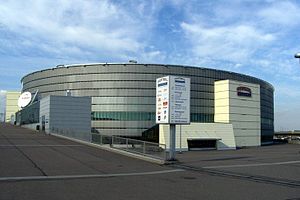
Hartwall Arena
Hartwall Arena.
Hartwall Arena er en arena i bydelen Tukholma i Helsinki. Den blev indviet d. 19. april 1997.